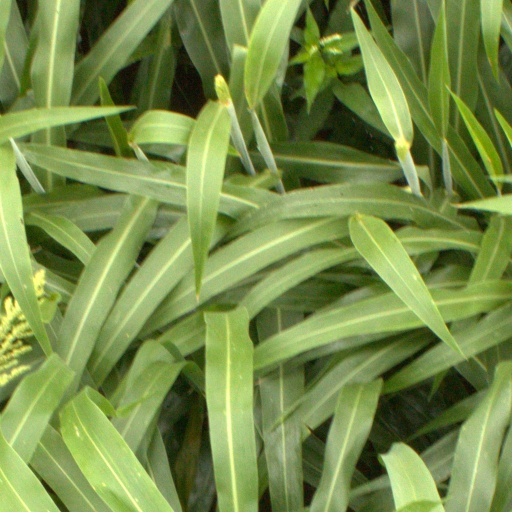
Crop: sorghum